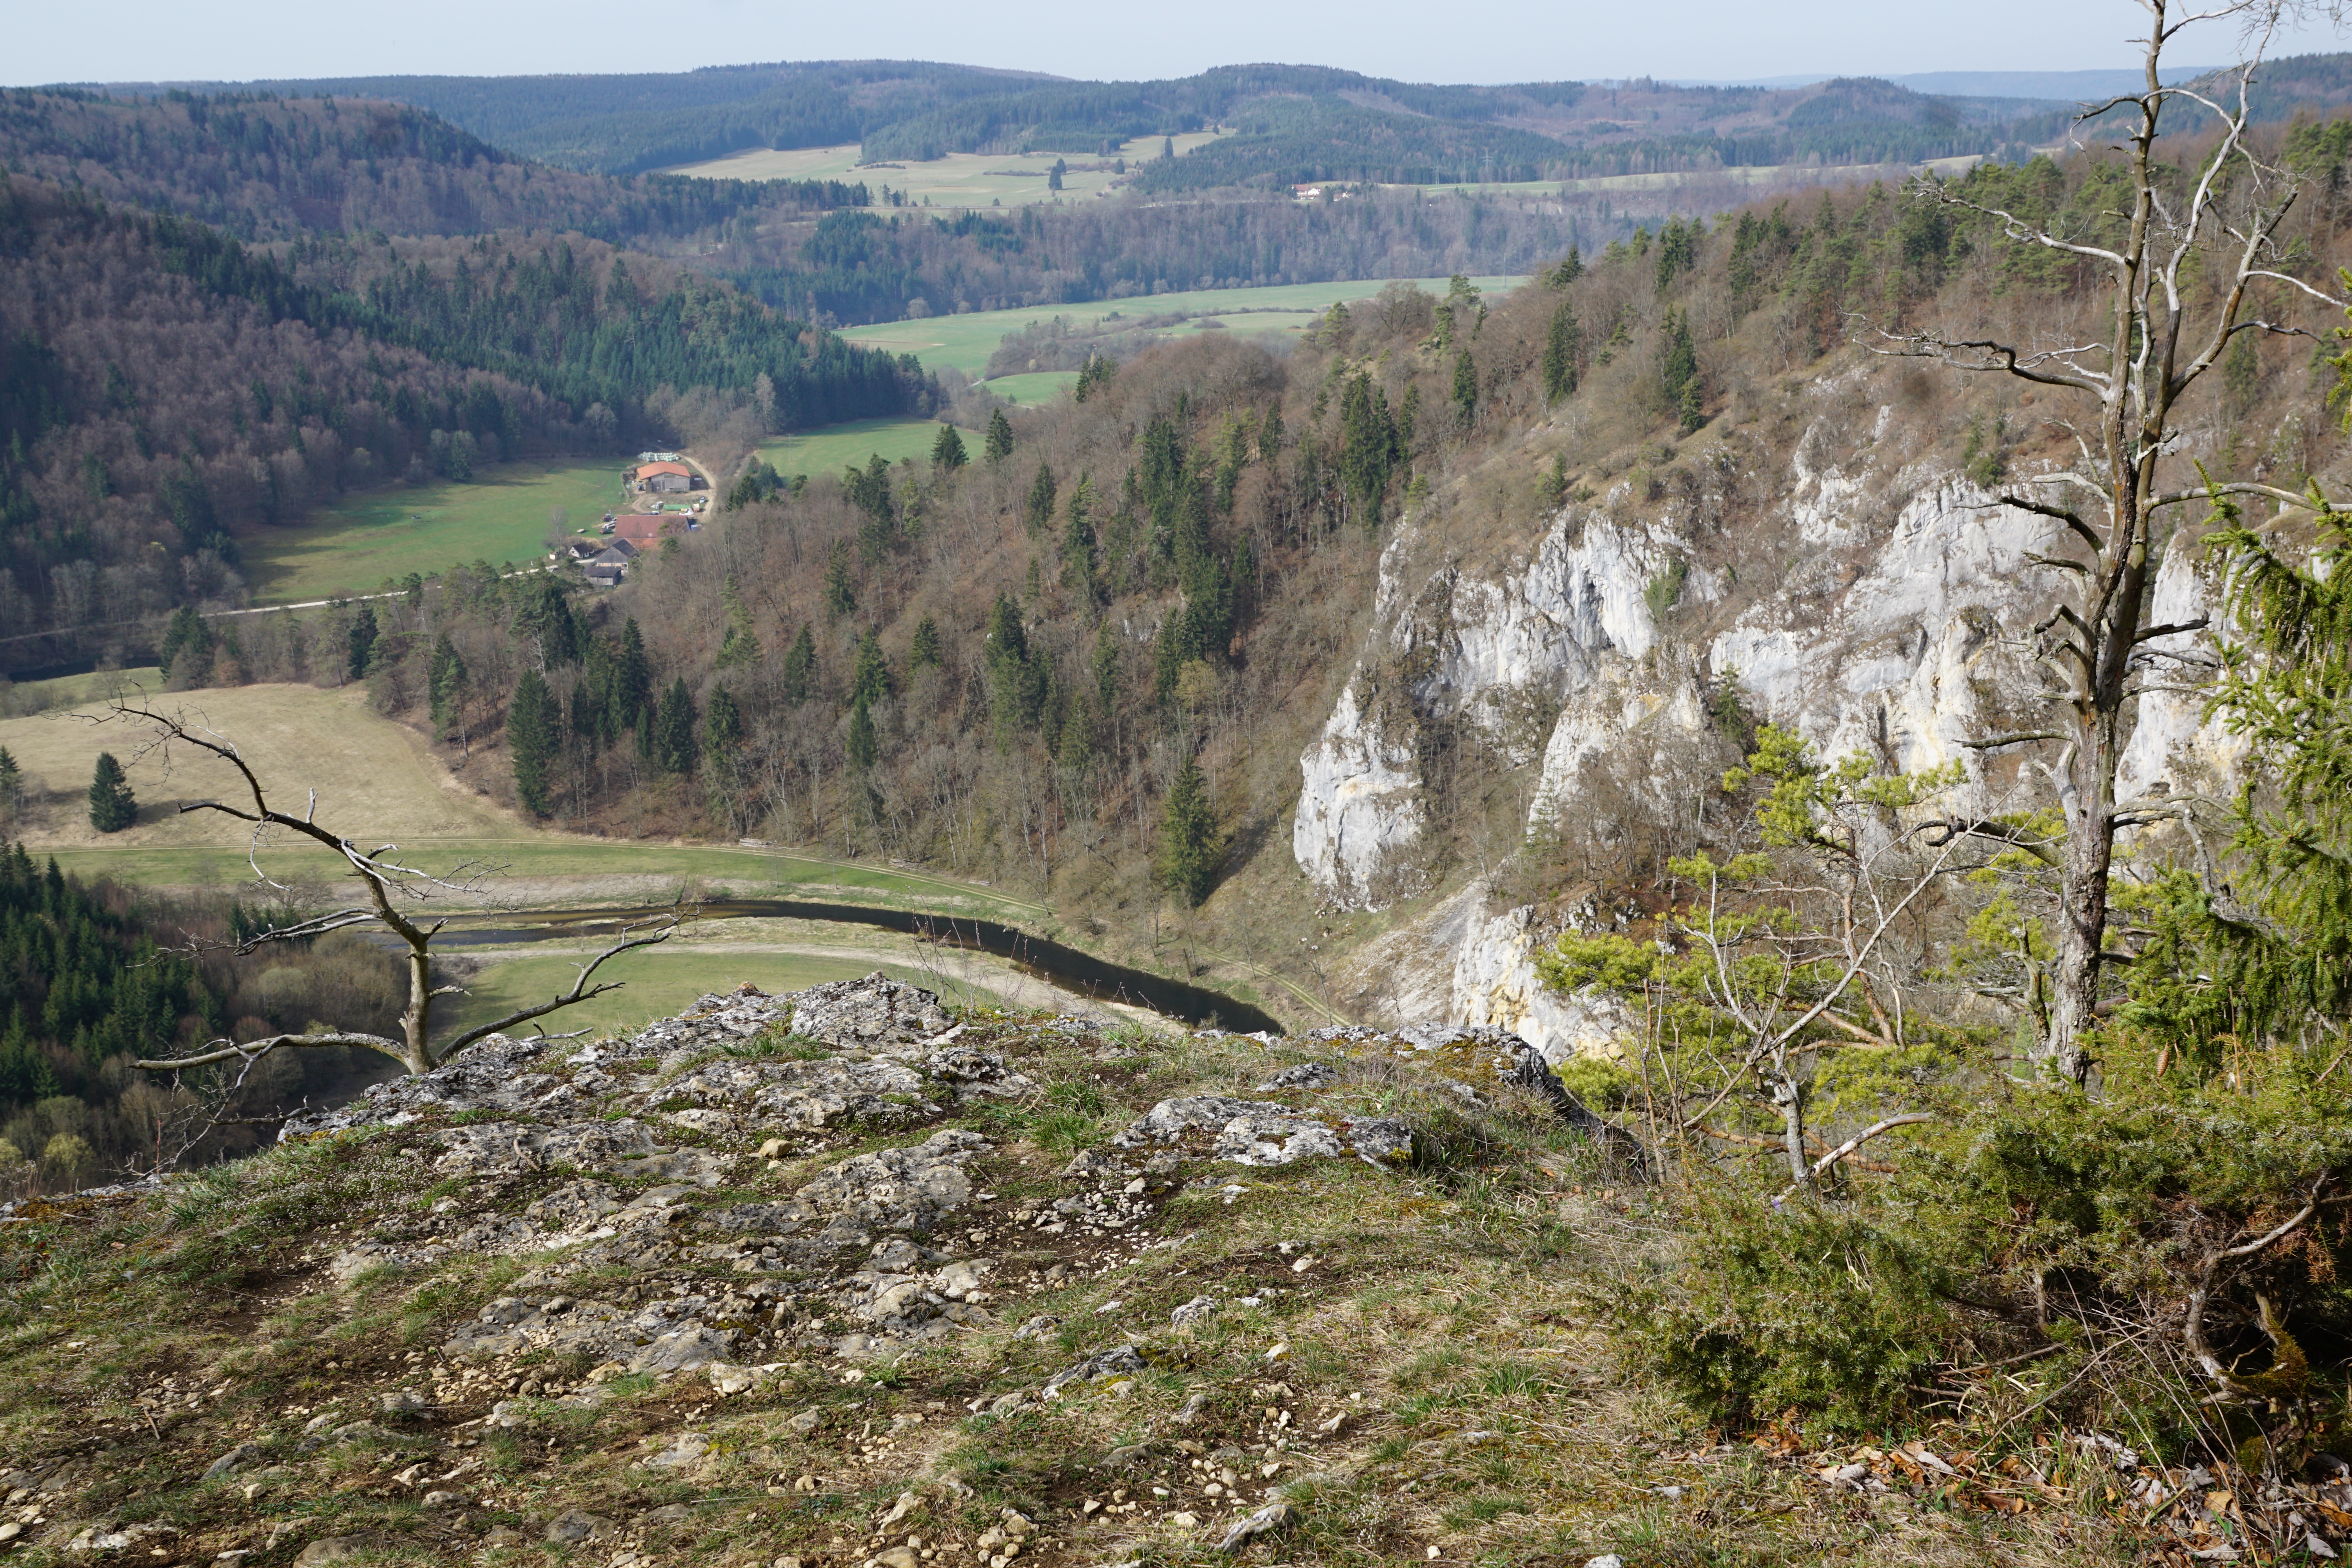
forest, rock, walking, mountain, trail, river, valley, mountain range, cliff, terrain, ridge, danube, geology, ravine, plateau, landform, danube valley, mountain pass, geological phenomenon